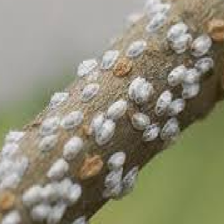
Label: mealybug_infestation